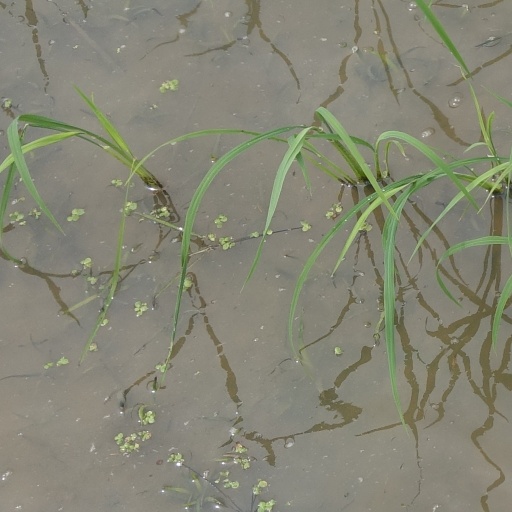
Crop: rice